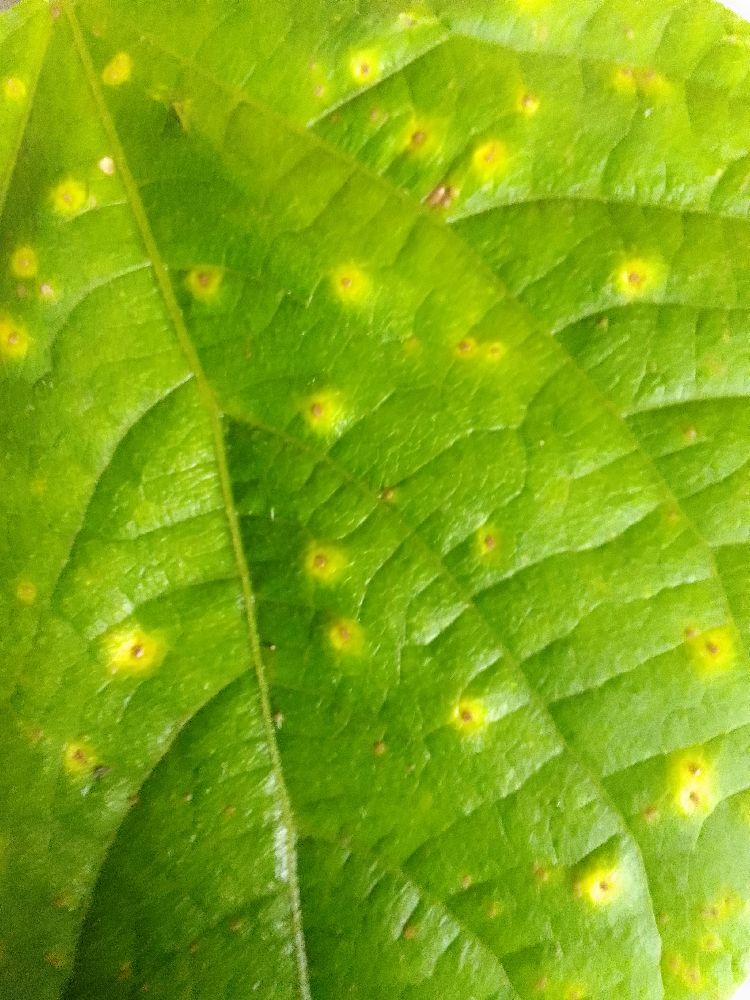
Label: rust